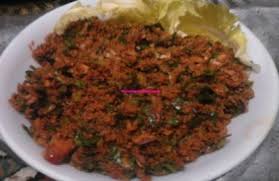
Yemek: kisir